Michigan

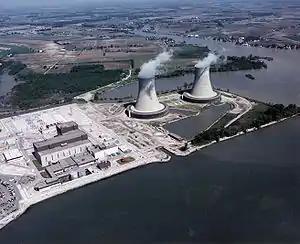
Enrico Fermi Nuclear Generating Station on the shore of Lake Erie, near Monroe

As leading research institutions, the University of Michigan, Michigan State University, and Wayne State University are important partners in the state's economy and its University Research Corridor. Michigan's public universities attract more than $1.5 B in research and development grants each year. The National Superconducting Cyclotron Laboratory is at Michigan State University. Michigan's workforce is well-educated and highly skilled, making it attractive to companies. It has the third highest number of engineering graduates nationally.